The Last Circus

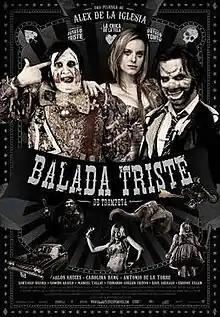
Theatrical release poster

The Last Circus is a 2010 Spanish-French comedy horror-drama film written and directed by Álex de la Iglesia, which stars Carlos Areces, Antonio de la Torre and Carolina Bang. It premiered at the 2010 Venice Film Festival.